Terminal Warehouse Building

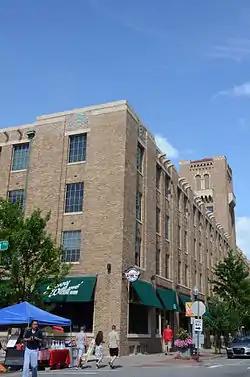

The Terminal Warehouse Building, also known as Markham Tower East, is a historic commercial building 500 East Markham Street in downtown Little Rock, Arkansas. Occupying a full city block, it is a massive four-story brick building, with a central eight-story tower on its Markham Street facade. Built in 1926, it is despite its utilitarian use (now as a mixed-use space), a fine example of Venetian Gothic architecture, and a reminder of the city's long history as an important transportation hub.